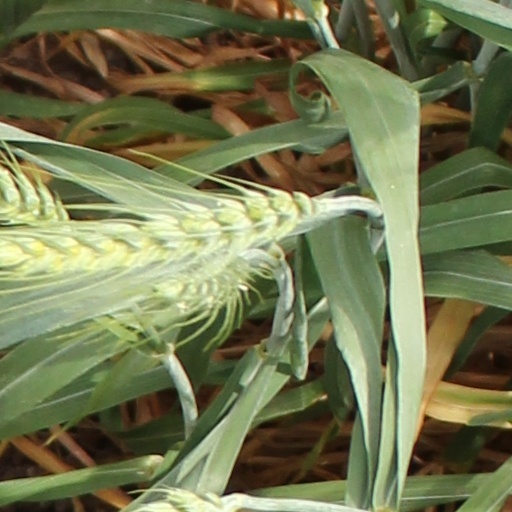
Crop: wheat